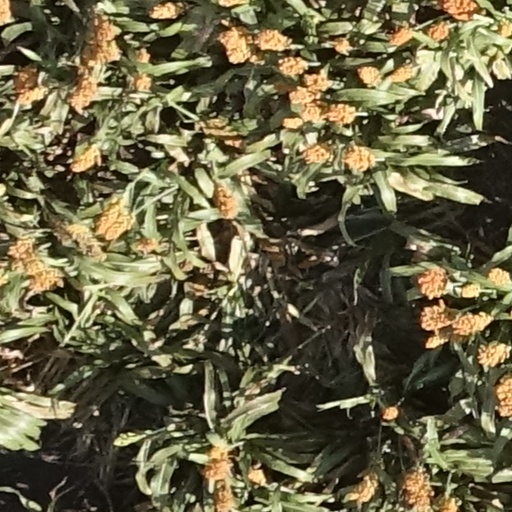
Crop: sorghum